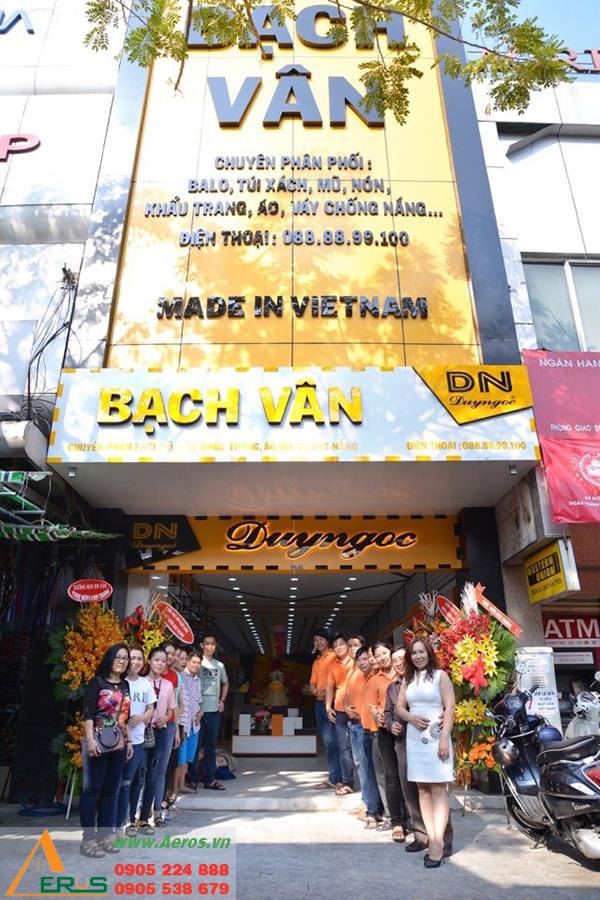
có một vài lẵng hoa được đặt ở phía trước cửa hàng